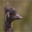
Label: bird